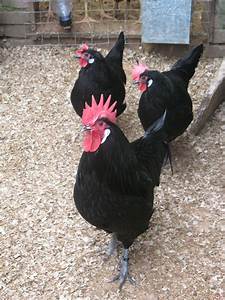
Label: chicken